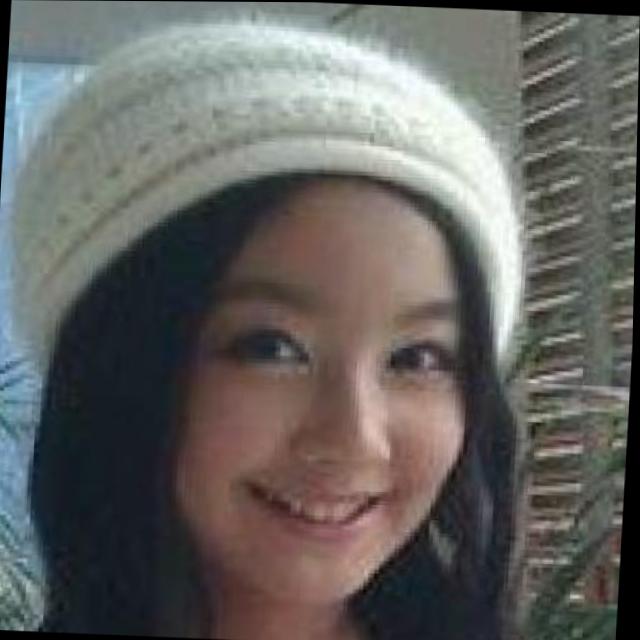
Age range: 13-20